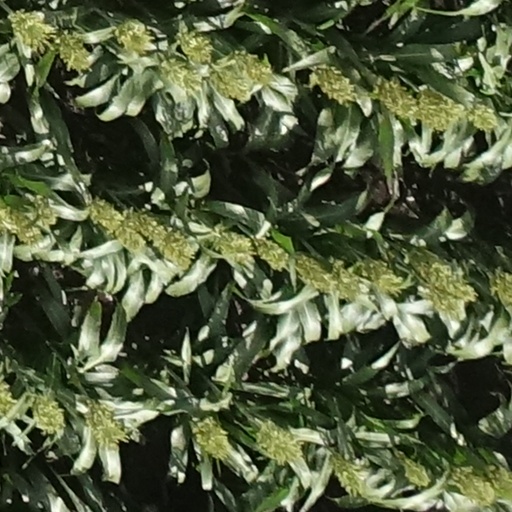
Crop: sorghum